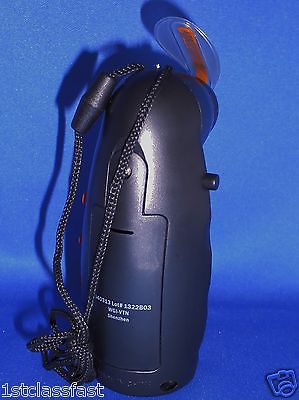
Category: fan